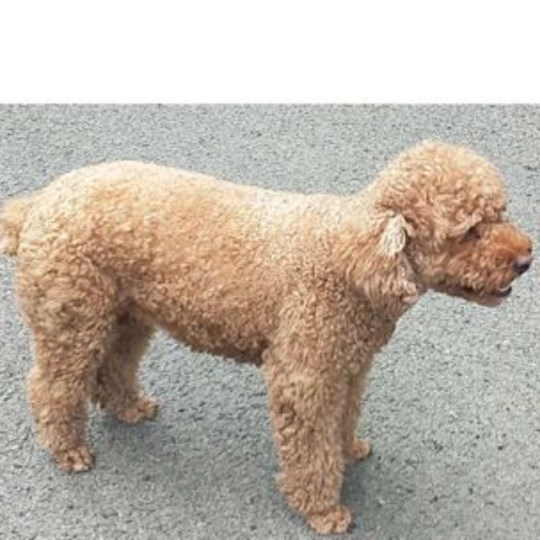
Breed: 7449-n000128-teddy